Thomas Menino

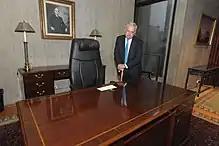
Menino on his last day in office, leaving a letter and keys for incoming mayor Marty Walsh

Menino oversaw negotiations that led to the January 1996 merger of the Boston City Hospital (which had been declining, and was in financial trouble) with the BU Medical Center. This merger had been arranged with the aim of improving healthcare for the city's more impoverished residents. This merger resulted in the establishment of the privatized Boston Medical Center. Menino had, as a city councilor, previously given support to the idea of reorganizing the Boston City Hospital. The Menino Pavilion at the Boston Medical Center would later be named for him, crediting his efforts on public health.